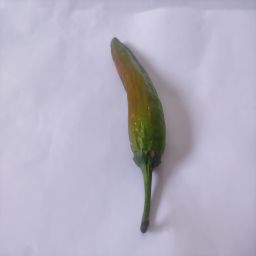
Crop: New Mexico Green Chile
Quality: Old